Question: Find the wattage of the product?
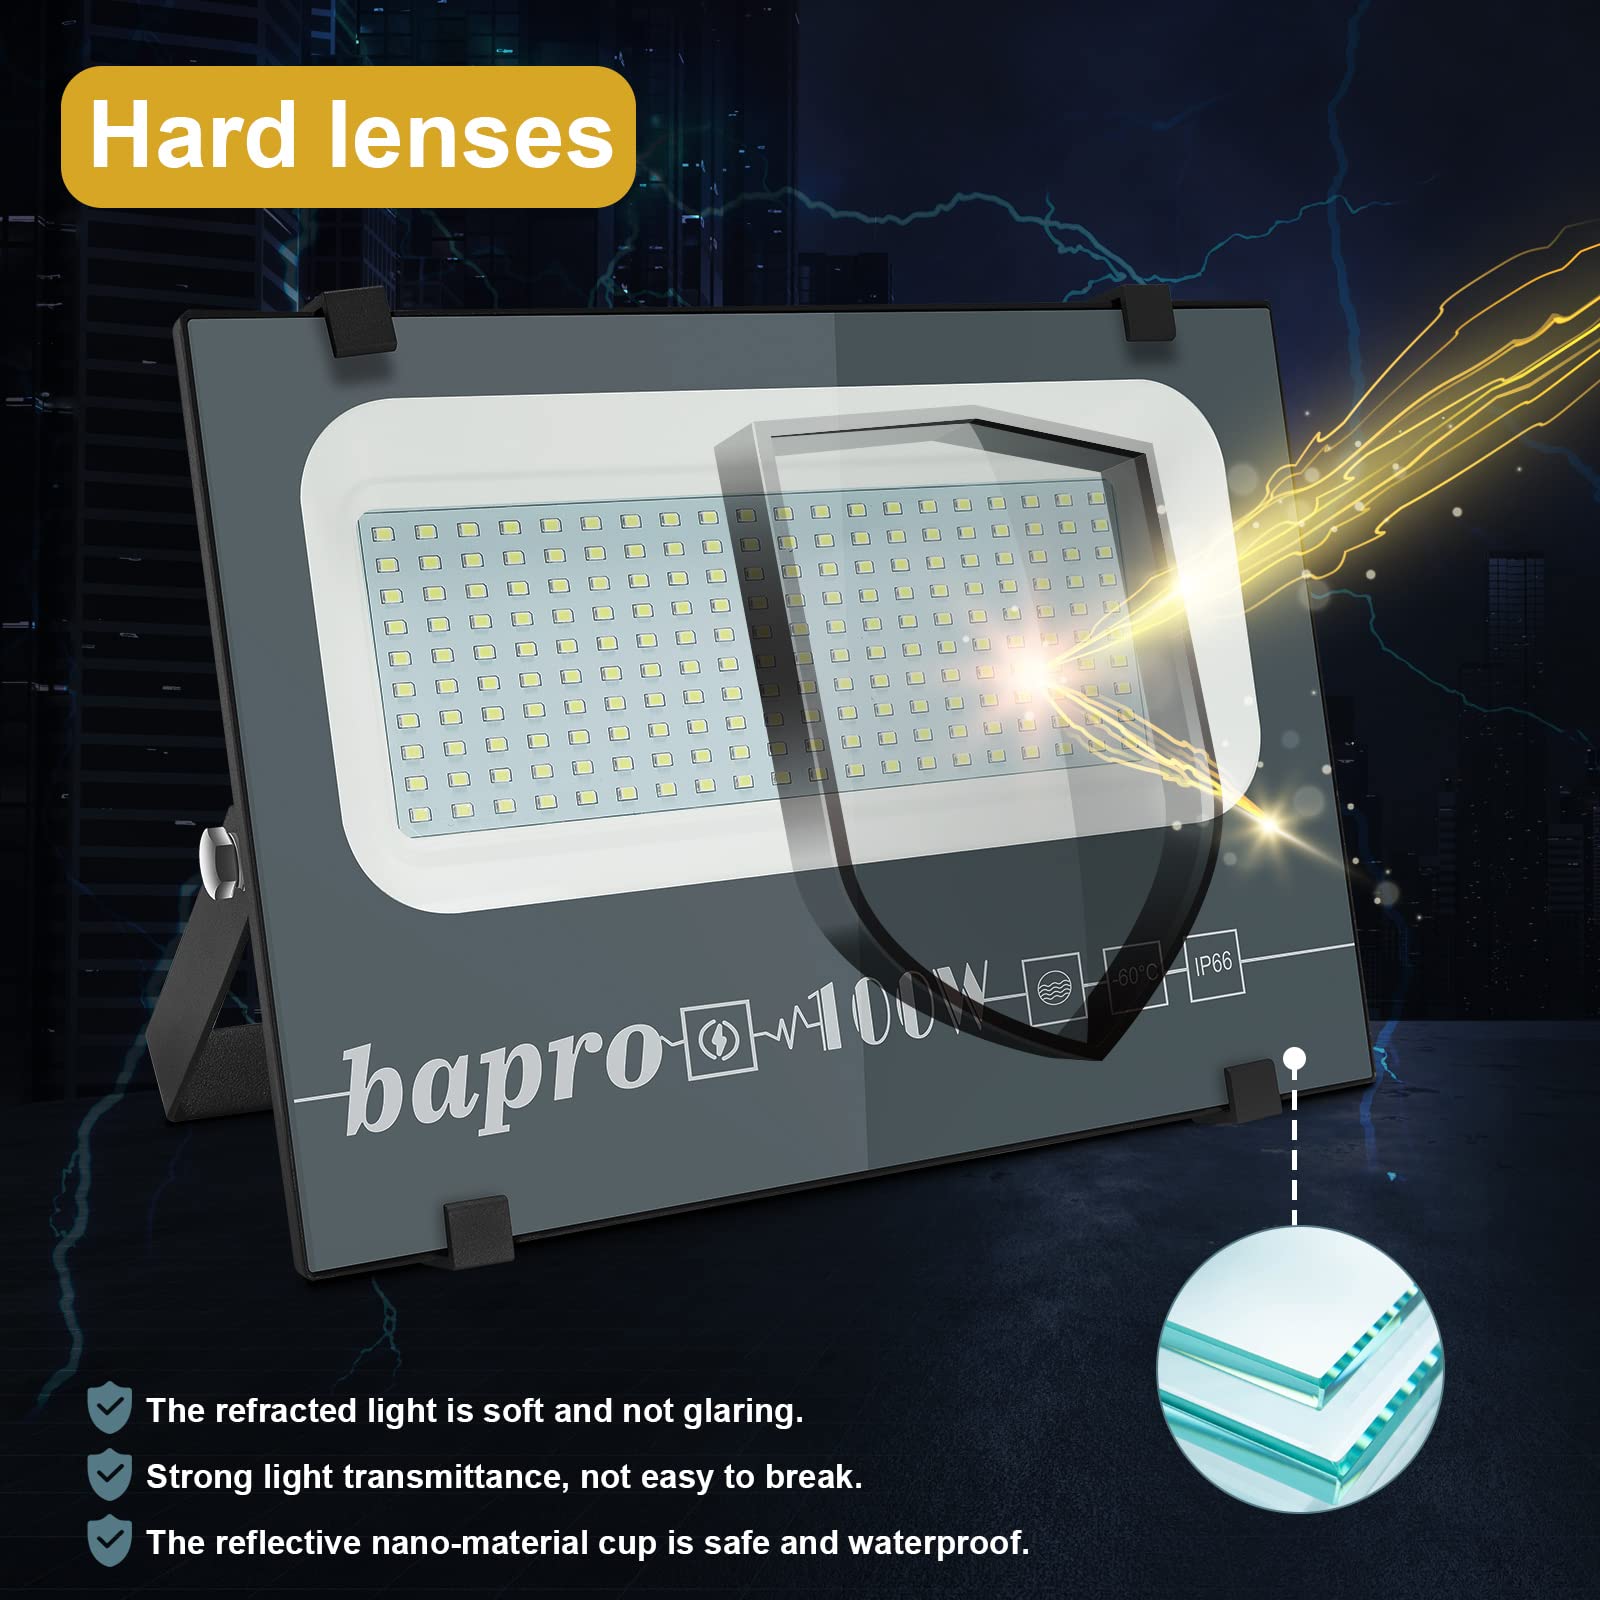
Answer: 100.0 watt